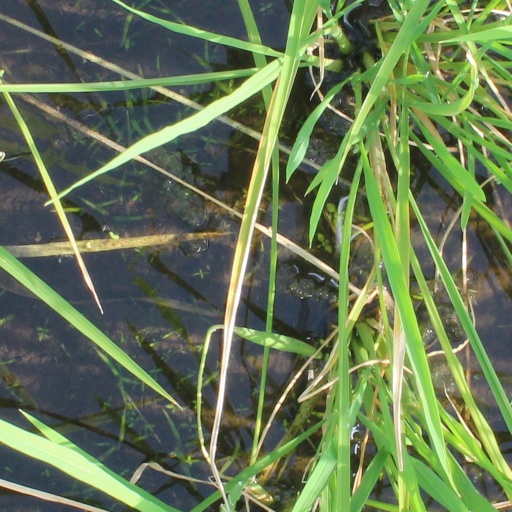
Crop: rice